Ogre Battle Gaiden: Prince of Zenobia

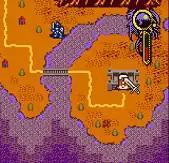
Standard field gameplay in "Ogre Battle Gaiden: Prince of Zenobia".

"Ogre Battle Gaiden: Prince of Zenobia" is a tactical role-playing game in which the player progresses through up to thirteen levels. The player, as protagonist Tristan, commands squads across area maps to fulfil set objectives. Before starting the game, the player determines the protagonist's attributes in the form of seven Major Arcana tarot cards. The player is given six cards based on their answers to six questions from a random pool of twenty-two, and then freely selects one additional card.